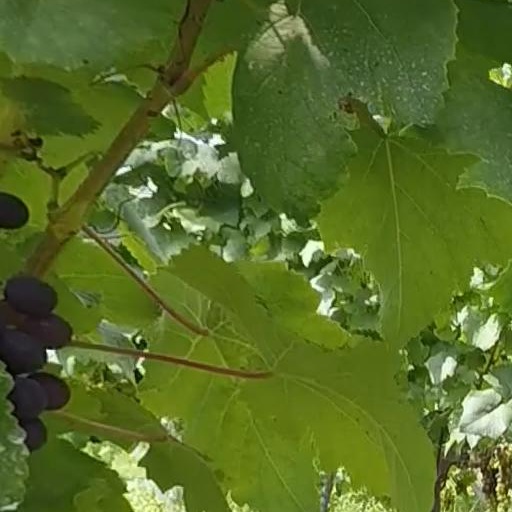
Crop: grape